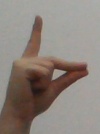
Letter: ta